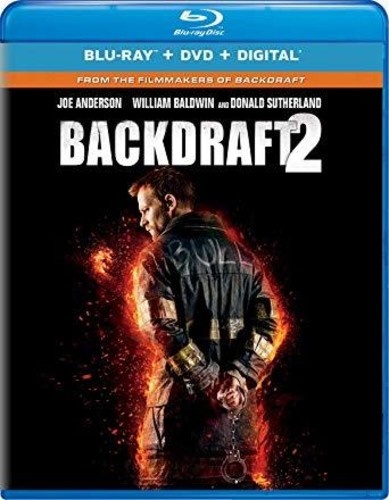
Backdraft 2
Title: Backdraft 2 Version: Backdraft 2 Released in: 2019 Genre Action, Crime, Drama, Thriller Cast Joe Anderson, William Baldwin, Donald Sutherland, Alisha Bailey Director: Gonzalo López-Gallego Plot: The sequel to the 1991 hit, follows an investigator with the Chicago F.D., who has to track down an arms dealer who use deadly fires as a distraction.
Brand: loris-lots.com
Category: Media > Videos > Blu-ray